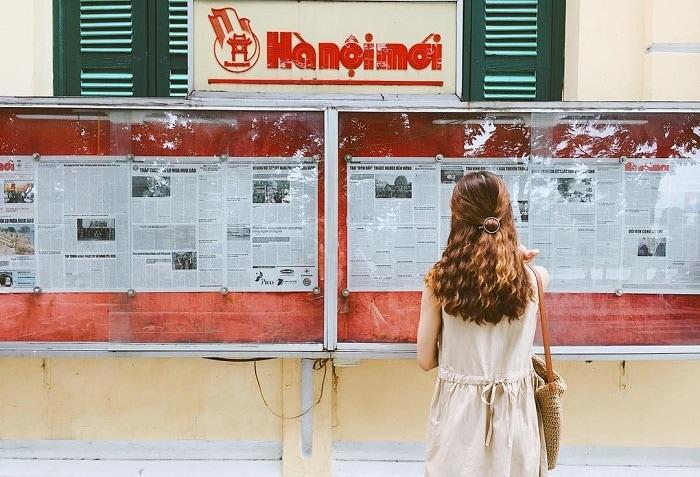
có một cô gái đang nhìn về phía một tấm bảng thông báo